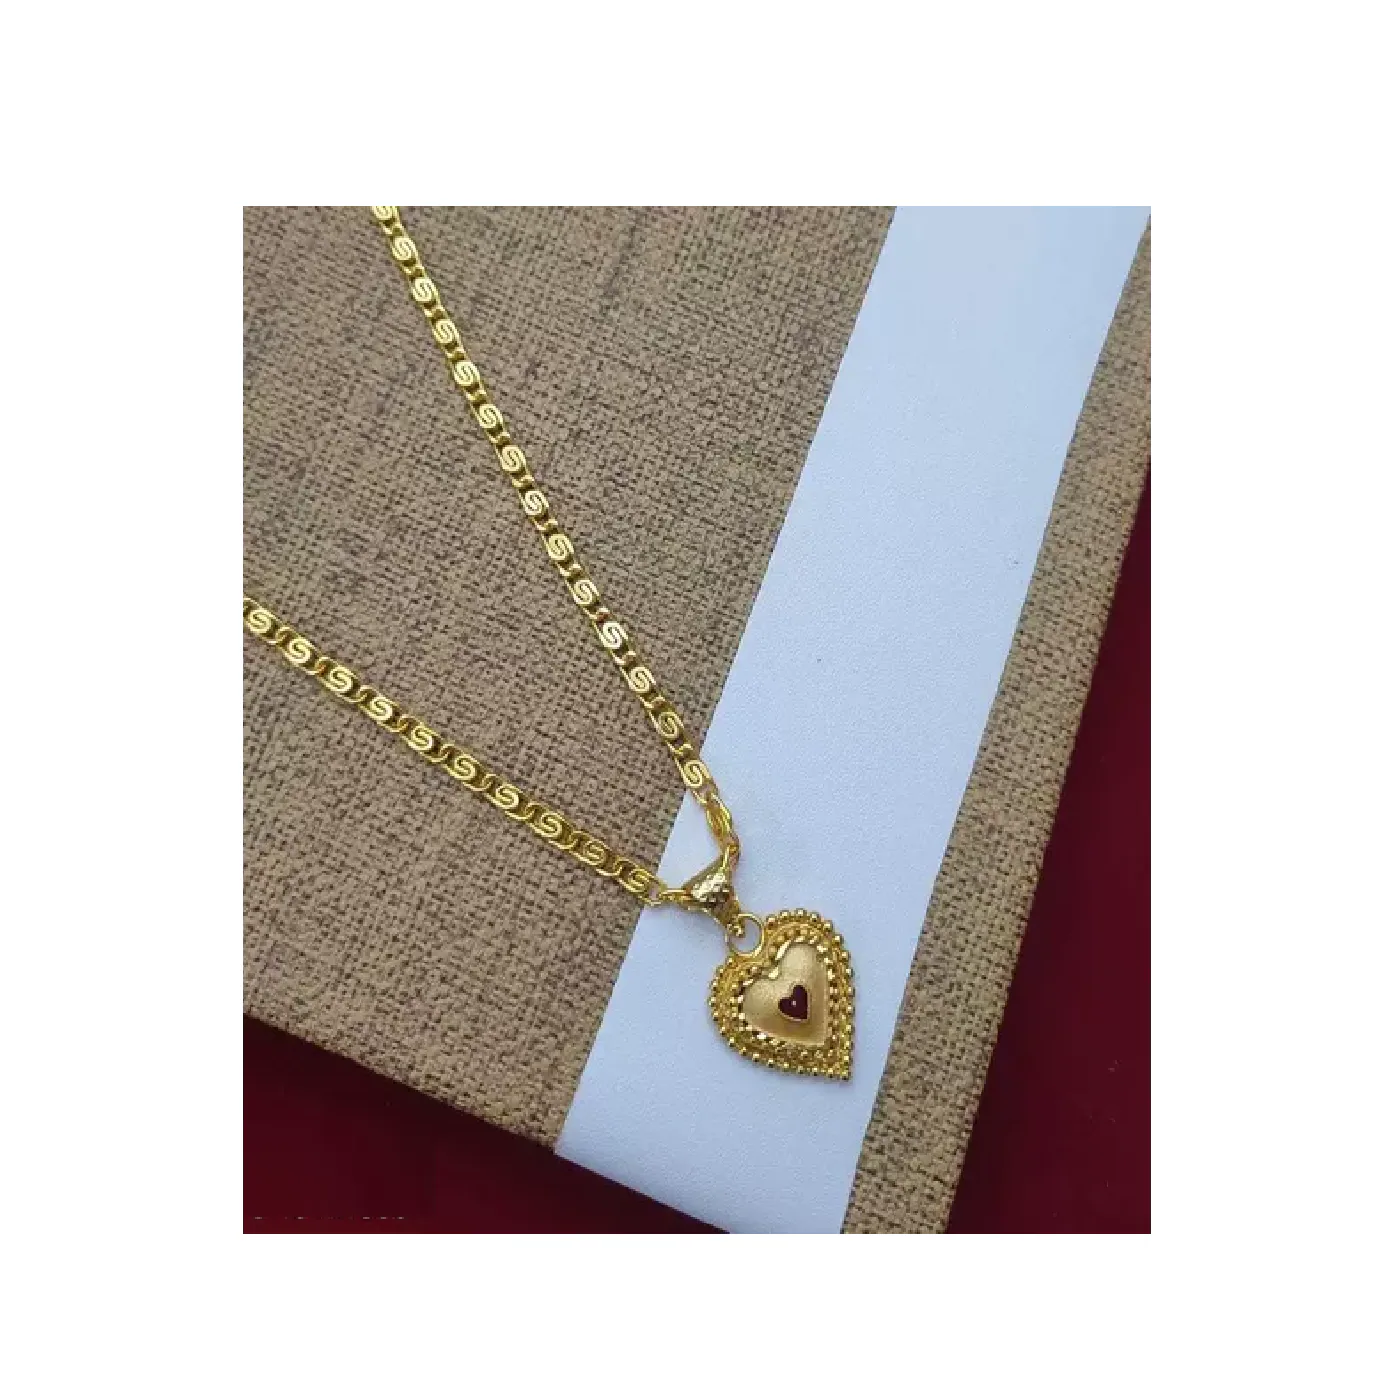
URWA Allure Graceful Women Gold Plated Necklaces & Chains
Type: Necklaces & Pendants
Brand: URWA
Price: Rs. 240
 An Attractive Fashionable Design With Stylish, Trendy And Charming Jewelry For Girls And Women. This Jewellery is a must In your Collection.Perfect for gifting & wearing on every occasion (eg. marriage, birthday and anniversary) and buying for investment purpose.
Features: Pack of : 1,Base Metal : Alloy,Plating : Gold Plated,Stone Type : Artificial Beads,Type : Chain,Sizing : Adjustable